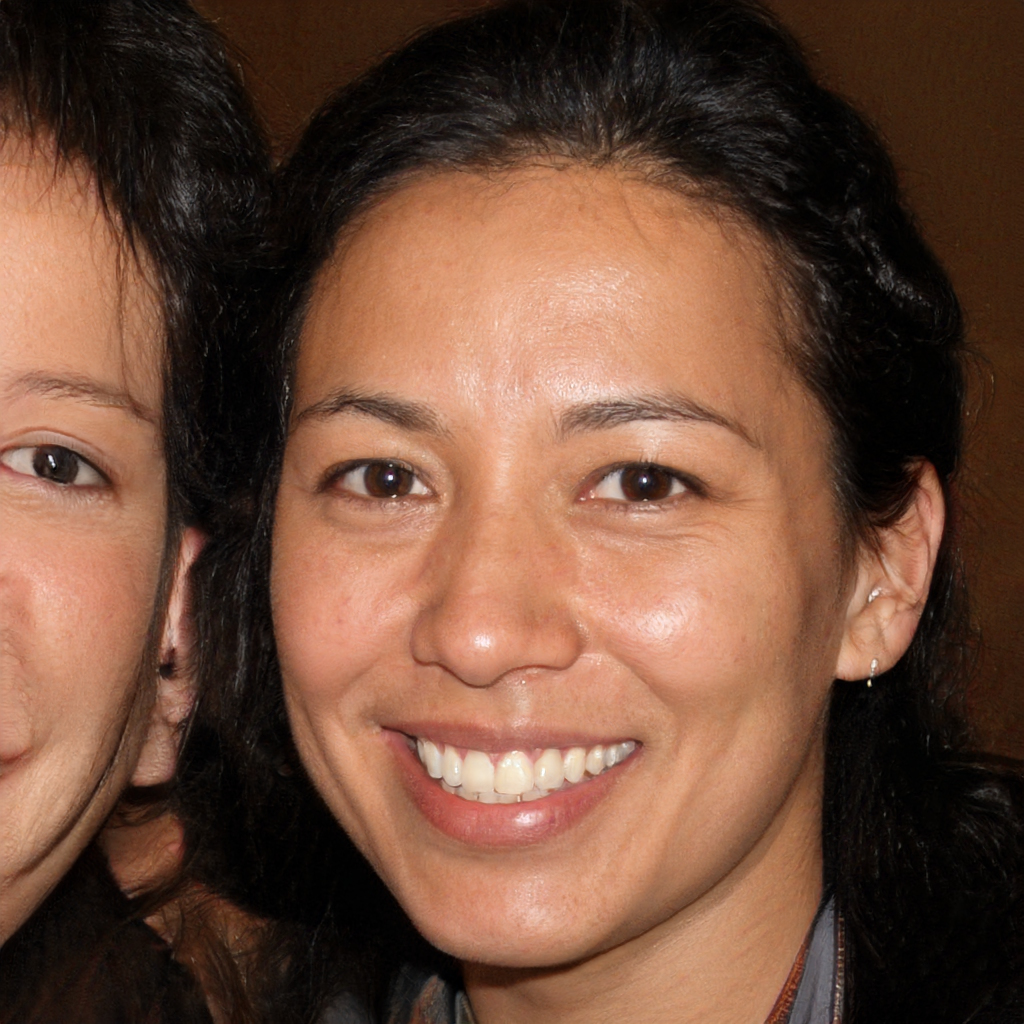
Gender: Female